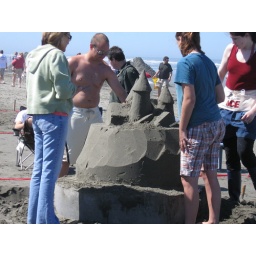
Ocean Shores Sand castle building festival 2008. Happens in Late July